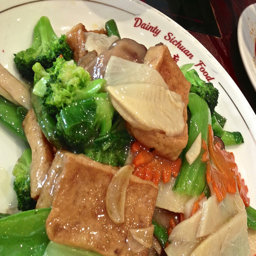
A white plate topped with meat and vegetables covered in sauce.
A plate of vegetables and meet on a table
A delicious serving of food on a white plate.
A white plate is piled with Asian cuisine.
There is meat and broccoli sitting on a white plate.